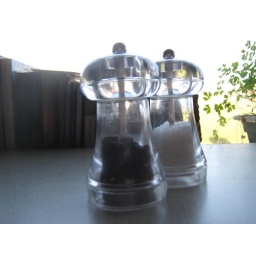
The black queen corners the white queen on a very faded chess board near a window.